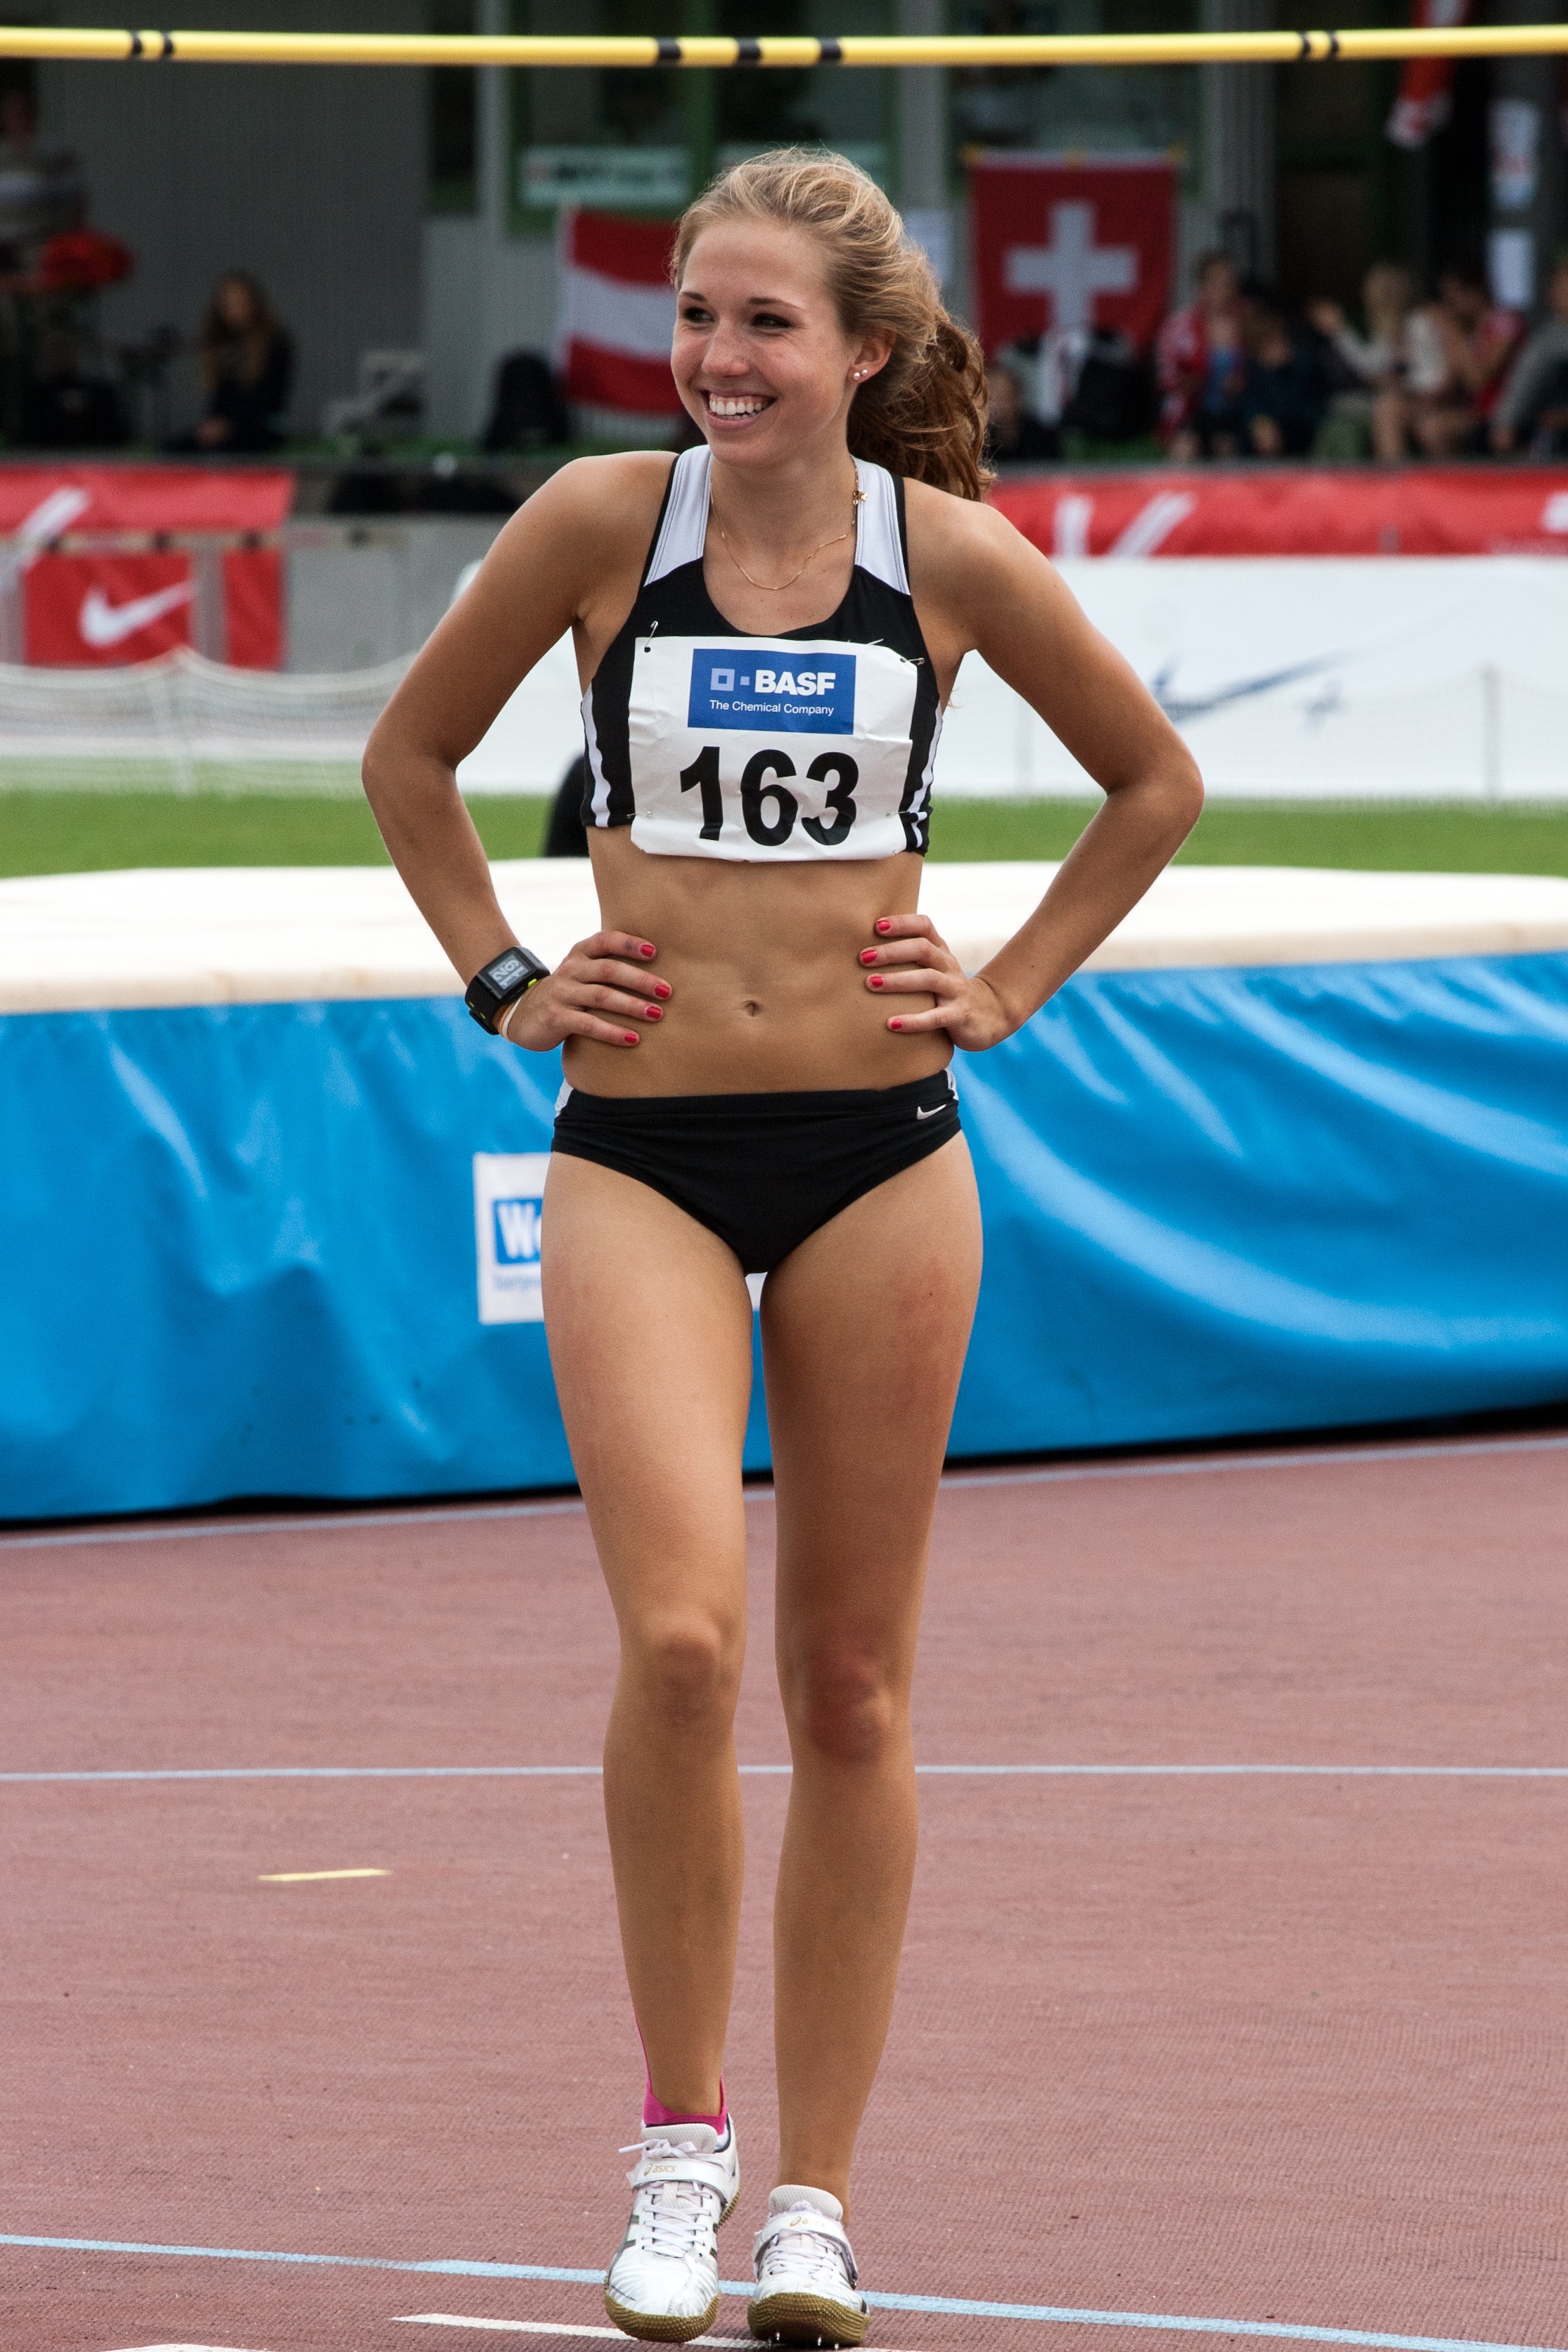
person, sport, running, jumping, sports, championship, athletics, sprint, physical exercise, junior gala mannheim, human action, endurance sports, track and field athletics, high jump, heptathlon, middle distance running, 800 metres, 4 100 metres relay, 100 metres hurdles, racewalking